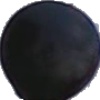
Label: Grape Blue 1